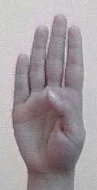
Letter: kaaf